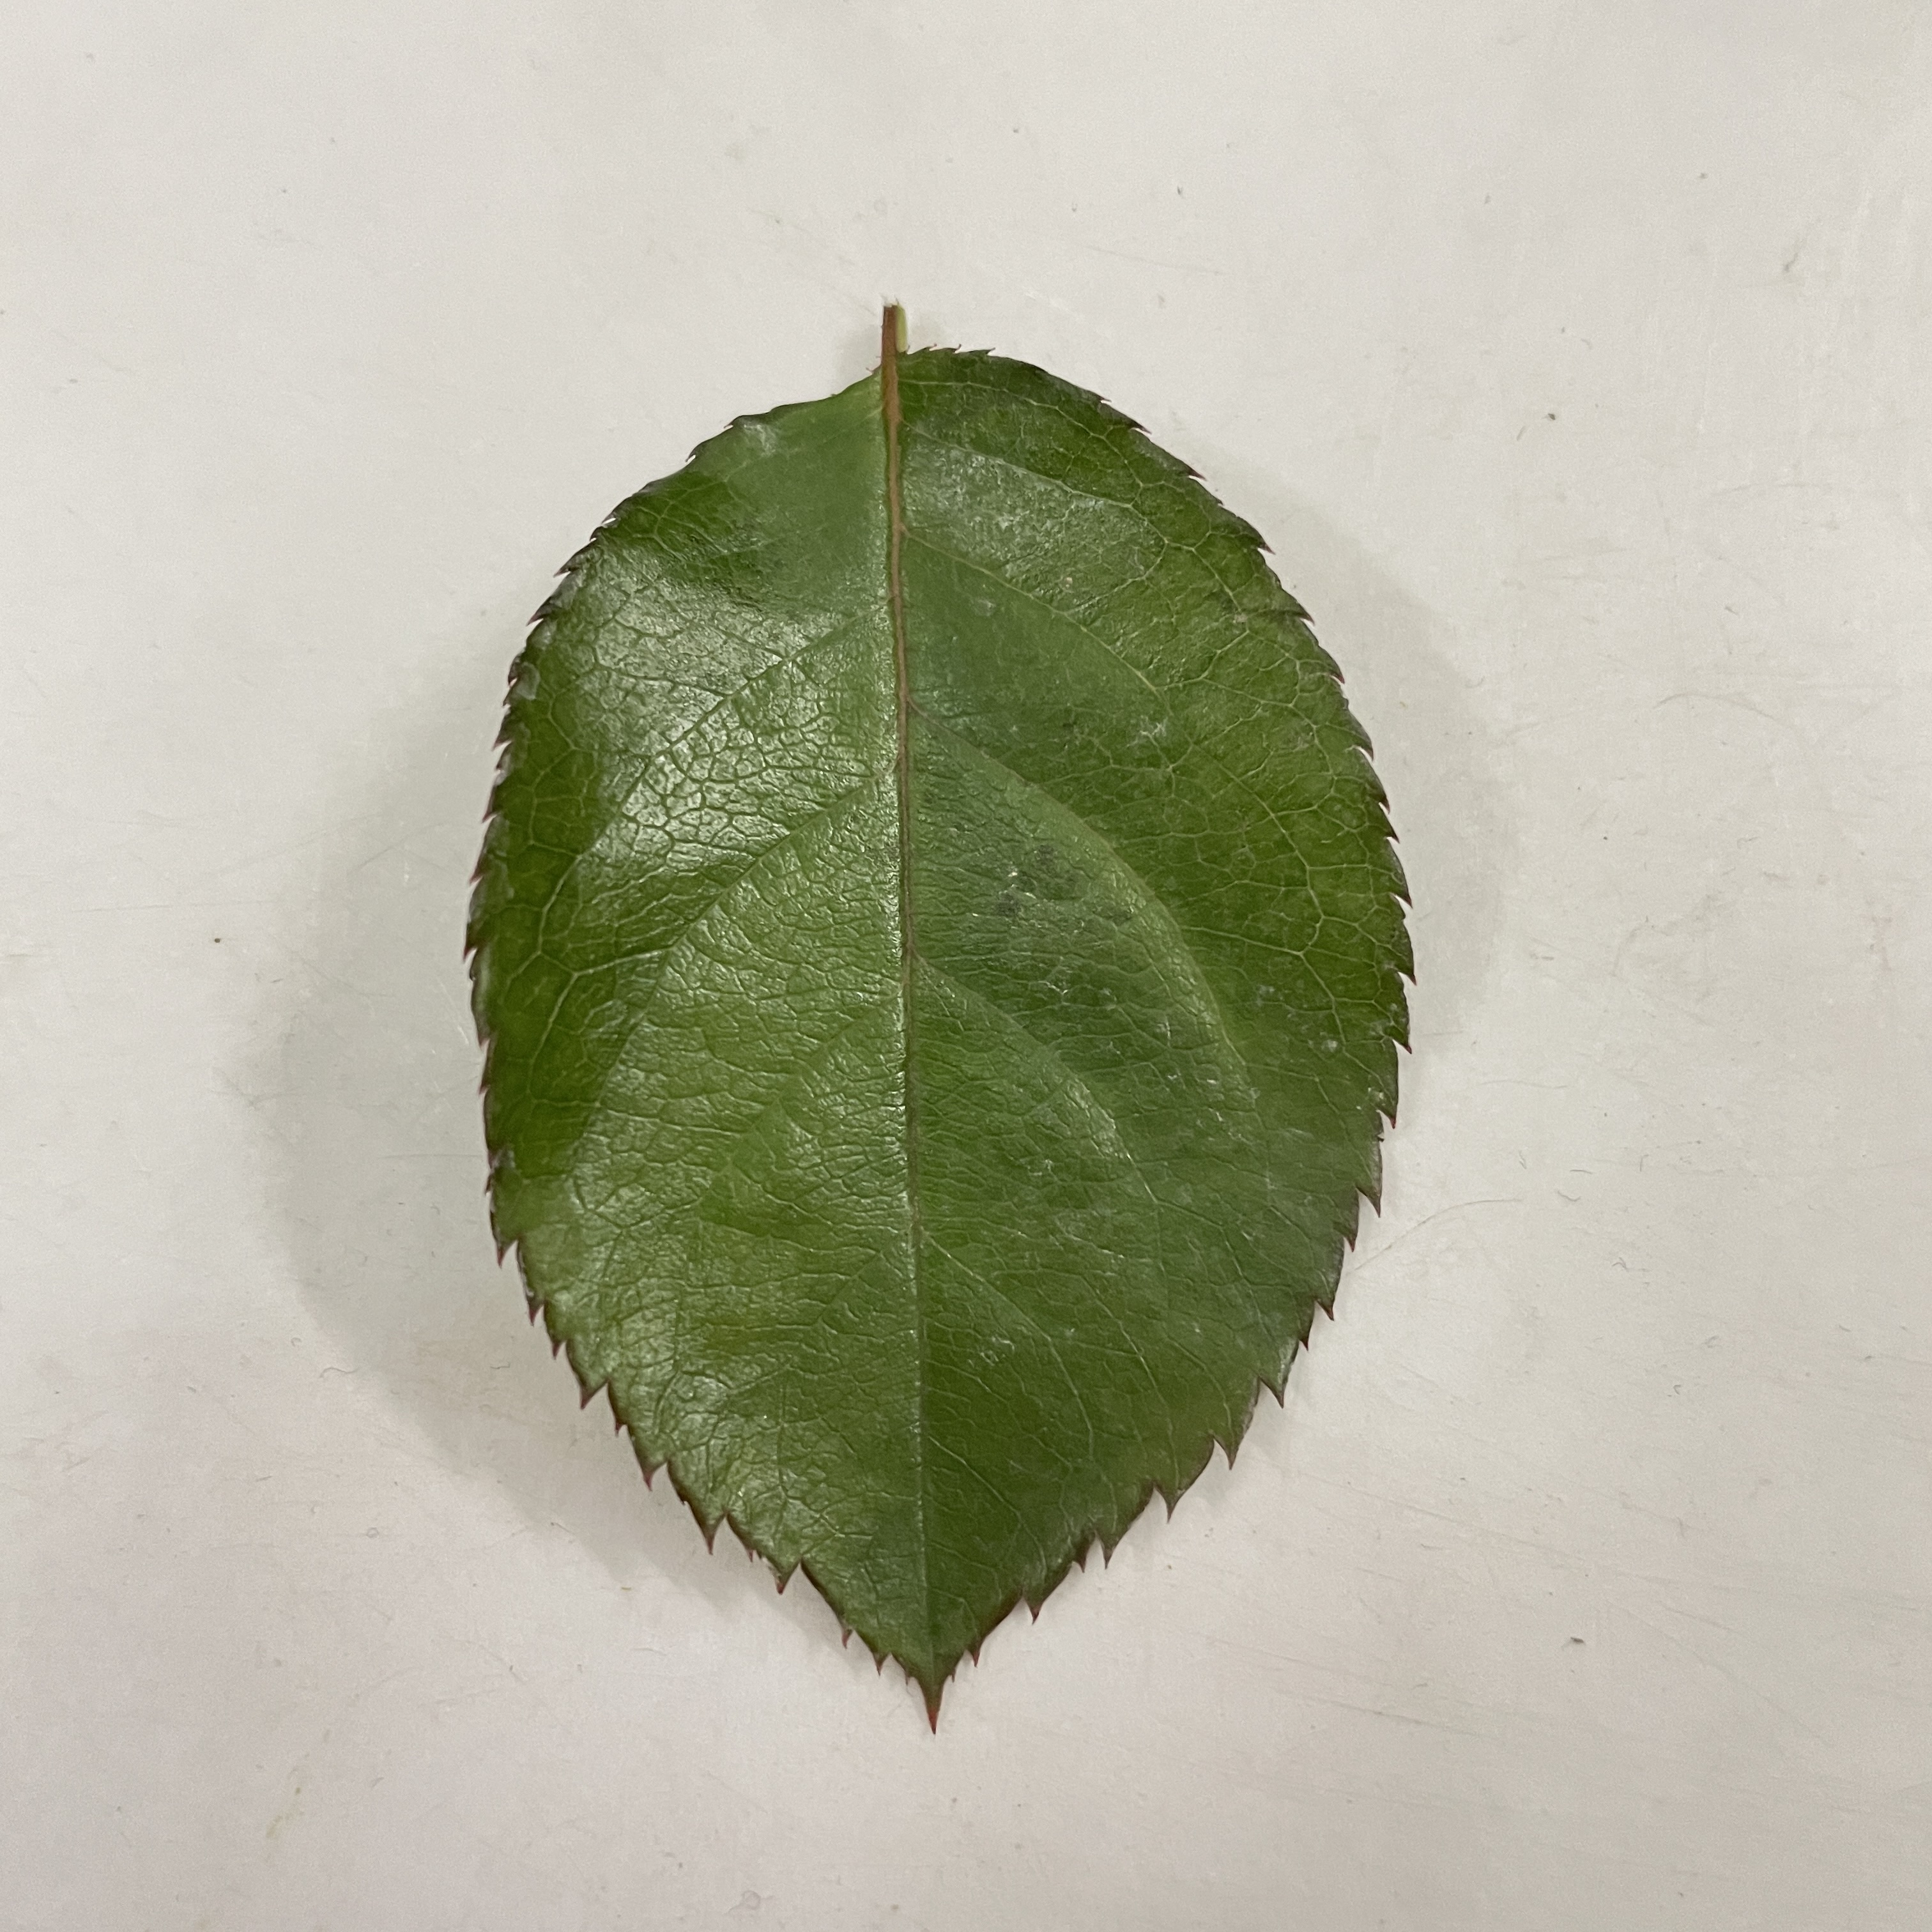
Label: Healthy Leaf